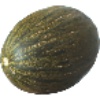
Label: melon_piel_de_sapo